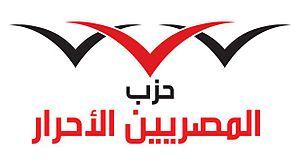
Le Parti des Égyptiens libres est un parti politique égyptien fondé en 2011. Il est la vitrine politique des Égyptiens libéraux et des non-musulmans.